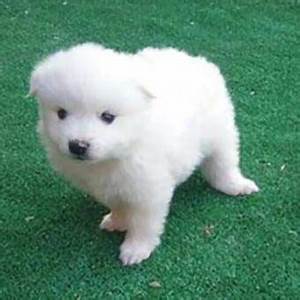
Label: dog